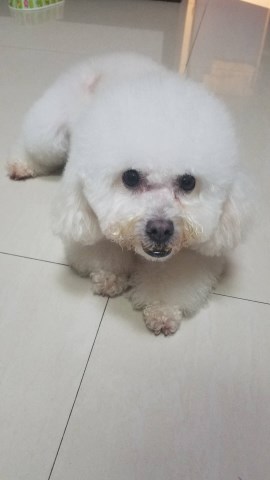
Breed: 7449-n000128-teddy